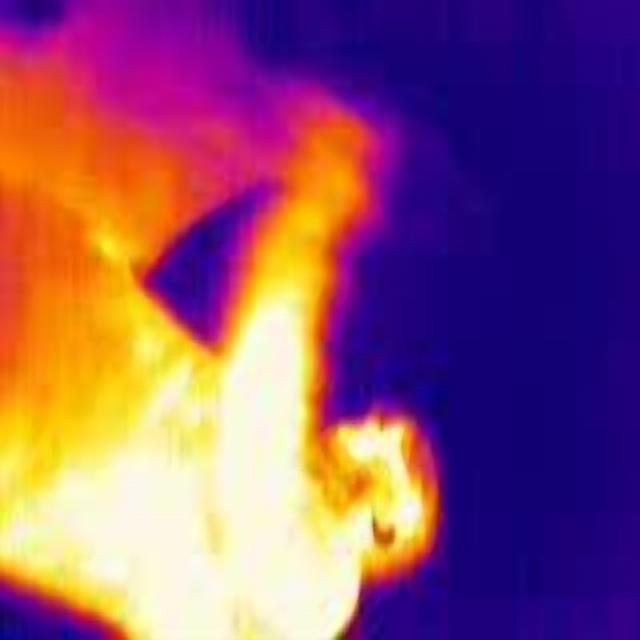
Detected objects:
label: person